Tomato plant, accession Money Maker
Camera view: tilt-top (135 deg); turntable rotation: 300 degrees
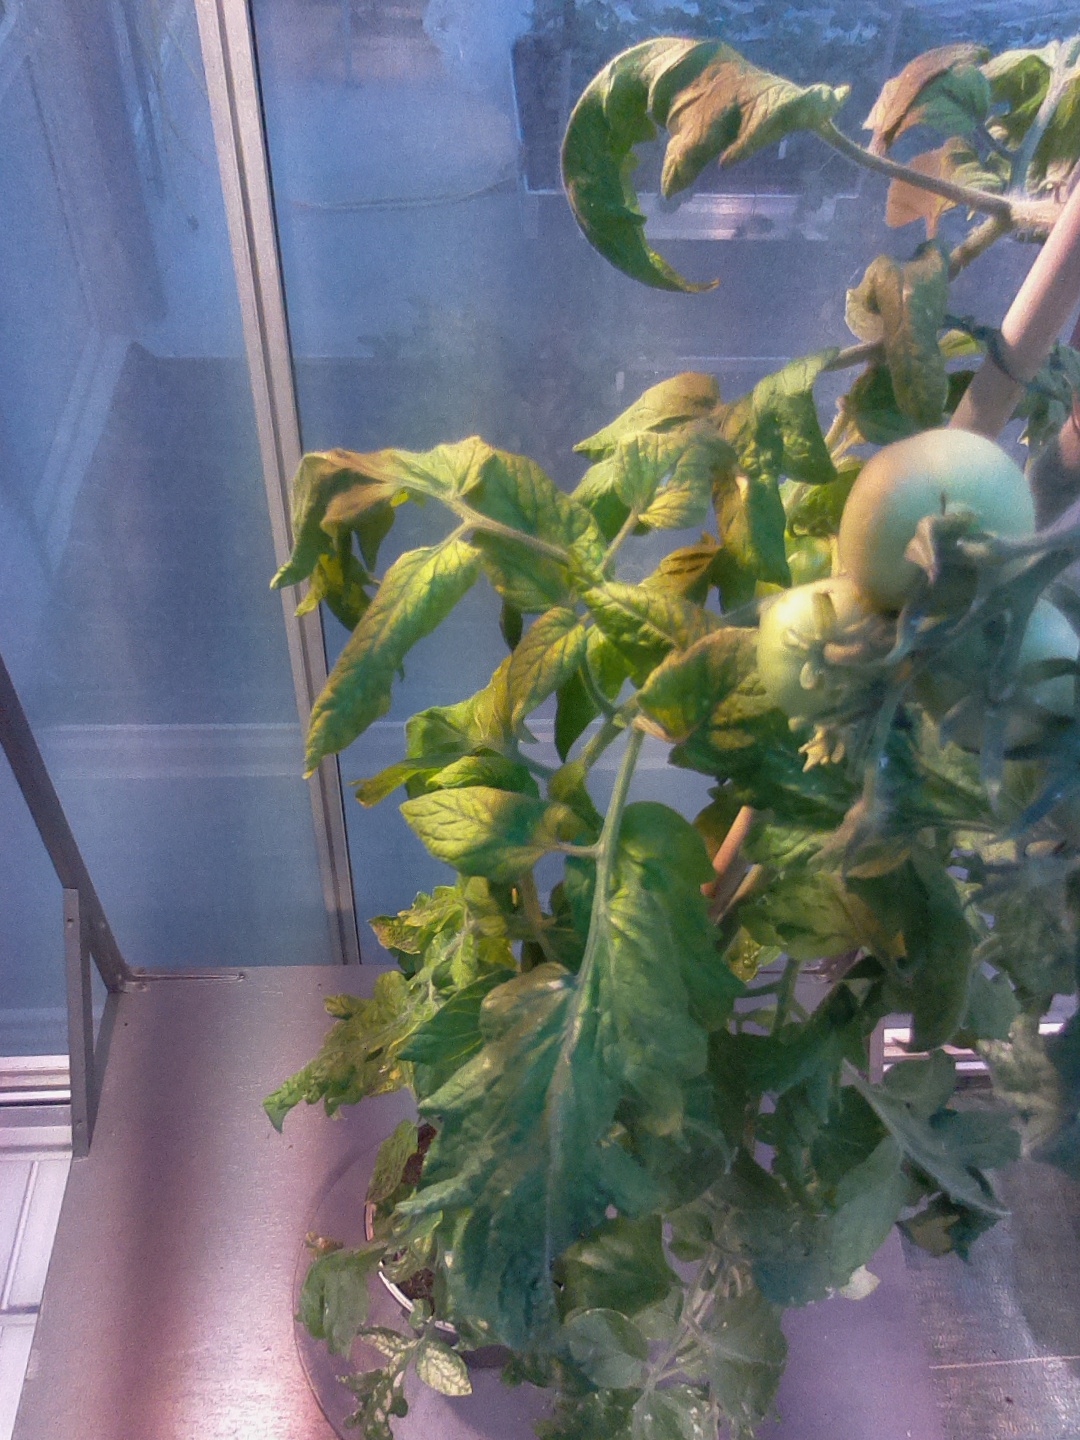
BBCH growth stage 73: 30%-40% of final fruit size